Antanas Šurna

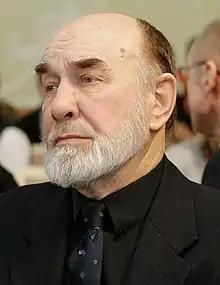
Šurna in 2010

Antanas Šurna (27 March 1939 – 19 May 2014) was a Lithuanian stage and movie actor. He has appeared in over 100 movies and 50 plays. He is thought to be one of the most successful actors in Lithuania. His career began during the late 1960s. He won many awards during his 40-year career.